Glendive Heat, Light and Power Company Power Plant

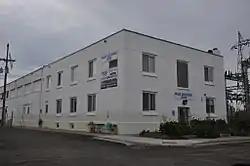

The Glendive Heat, Light and Power Company Power Plant on Clough St. in Glendive, Montana was built in 1914. It was listed on the National Register of Historic Places in 1988. The listing included a contributing building and two contributing structures.